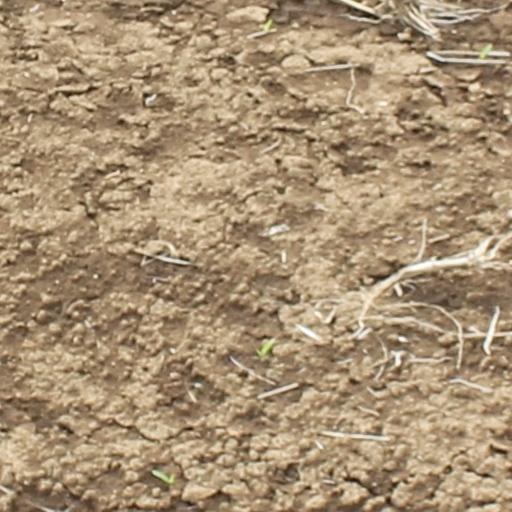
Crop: wheat